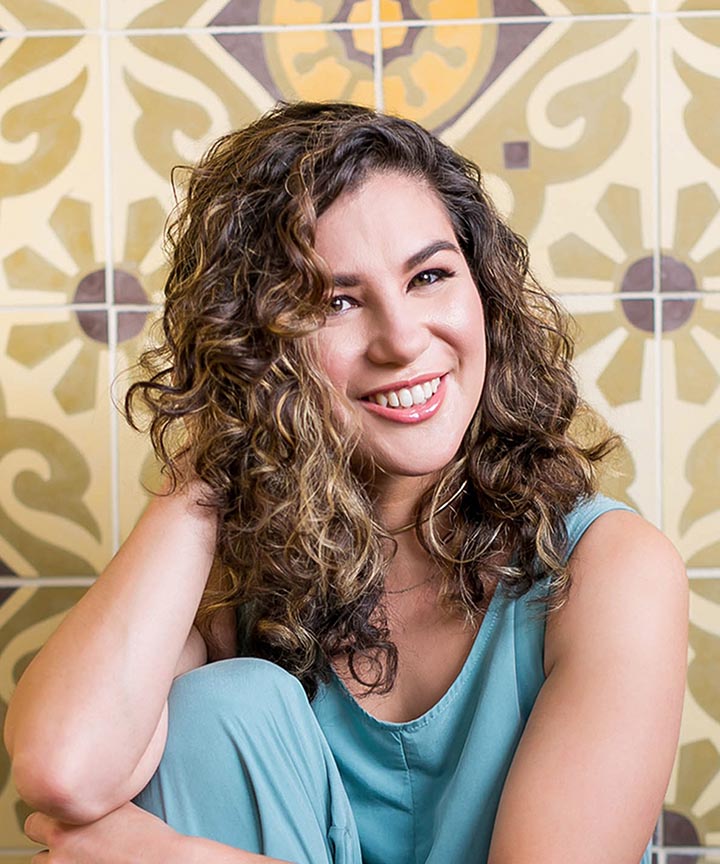
Gender: women